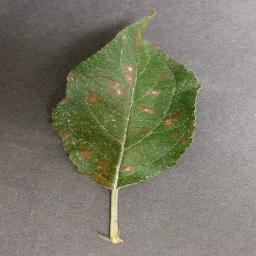
Label: Apple___Cedar_apple_rust